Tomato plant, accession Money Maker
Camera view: bottom (45 deg); turntable rotation: 120 degrees
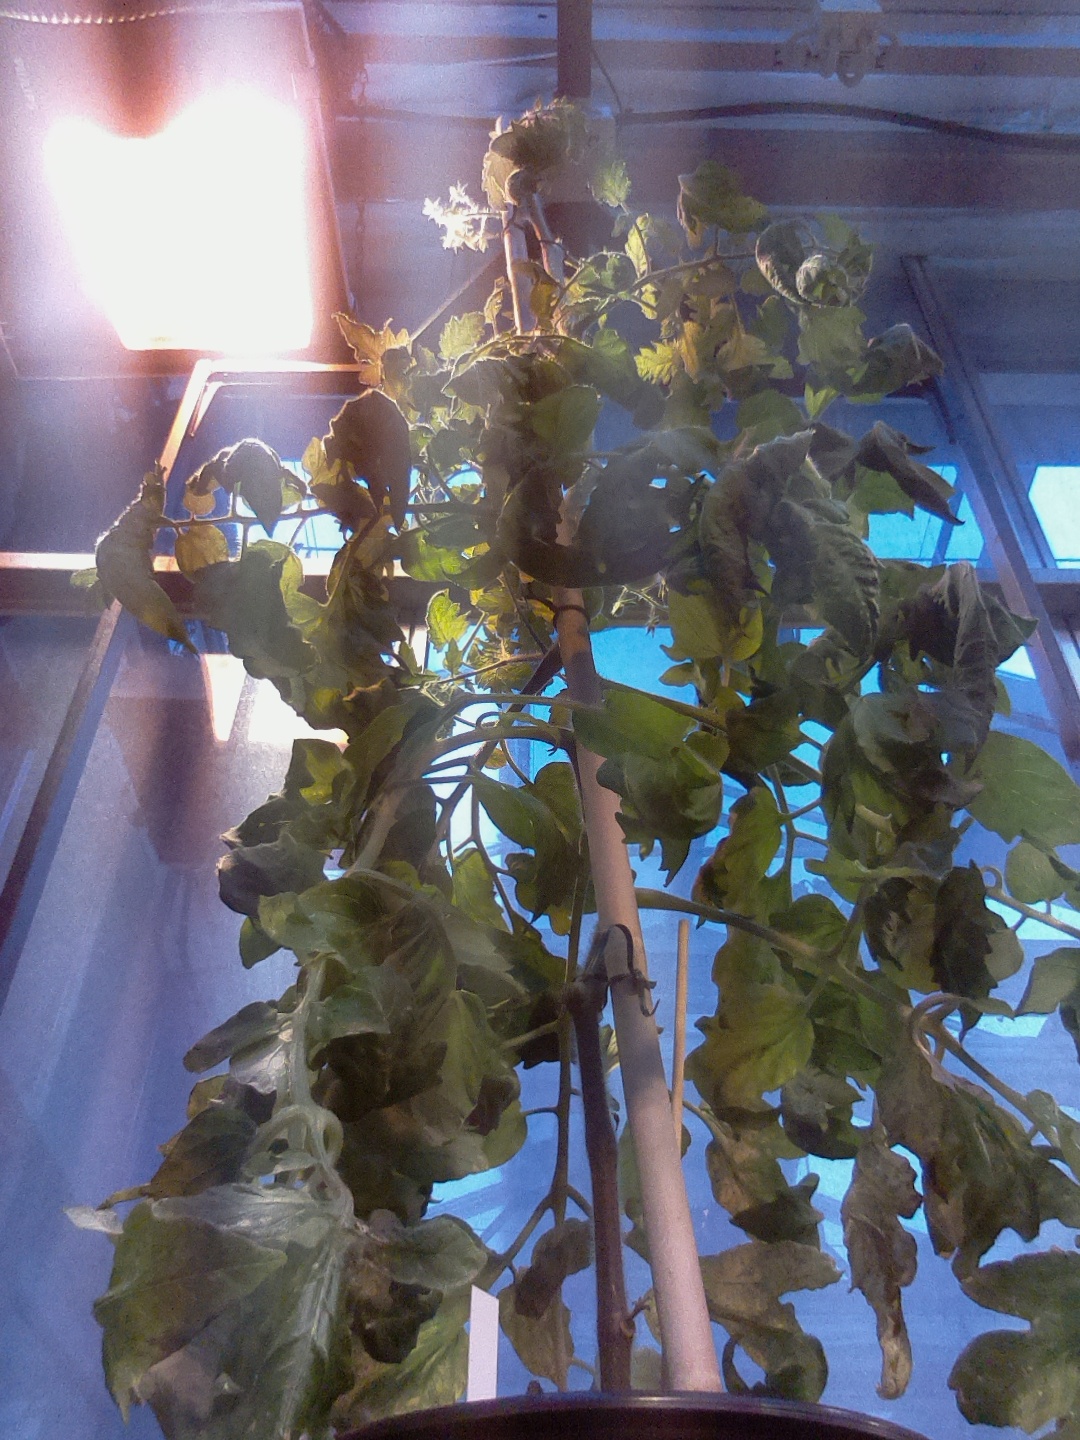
BBCH growth stage 73: 30%-40% of final fruit size